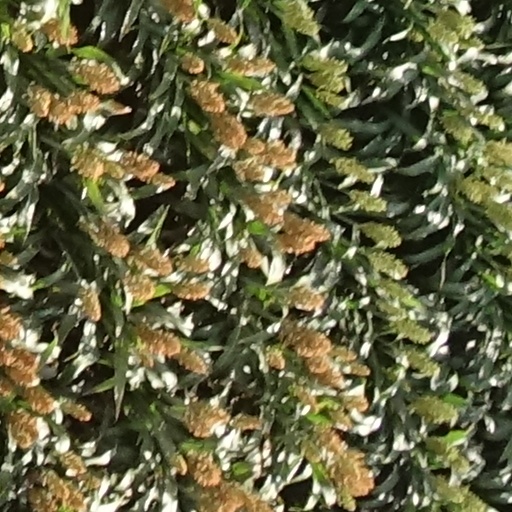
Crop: sorghum